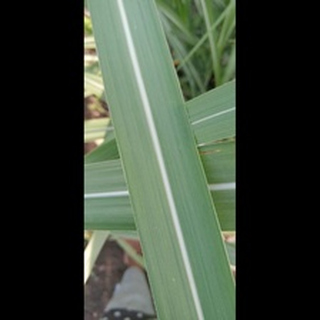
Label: healthy_sugarcane